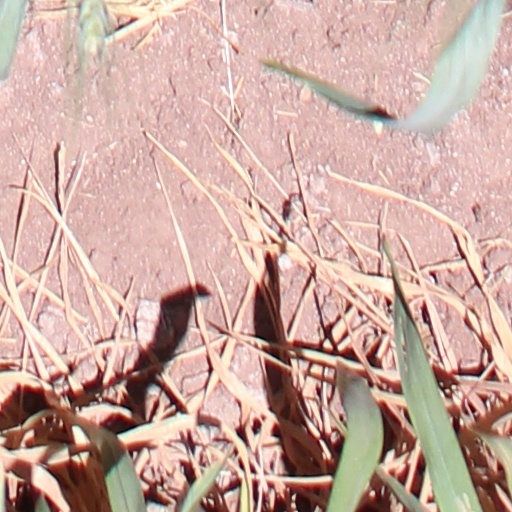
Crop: wheat